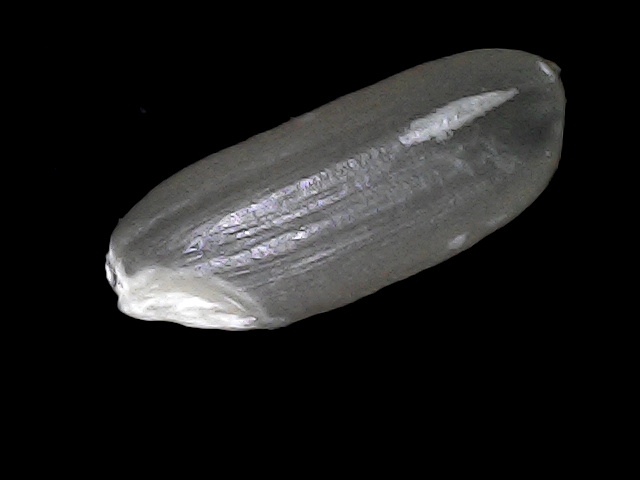
Rice variety: BD30